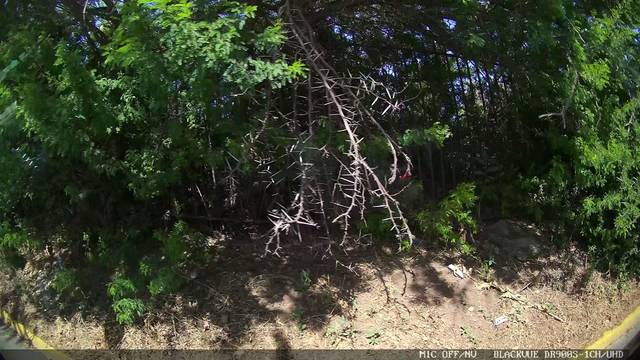
Region: Chile
Coordinates: -33.359, -70.524